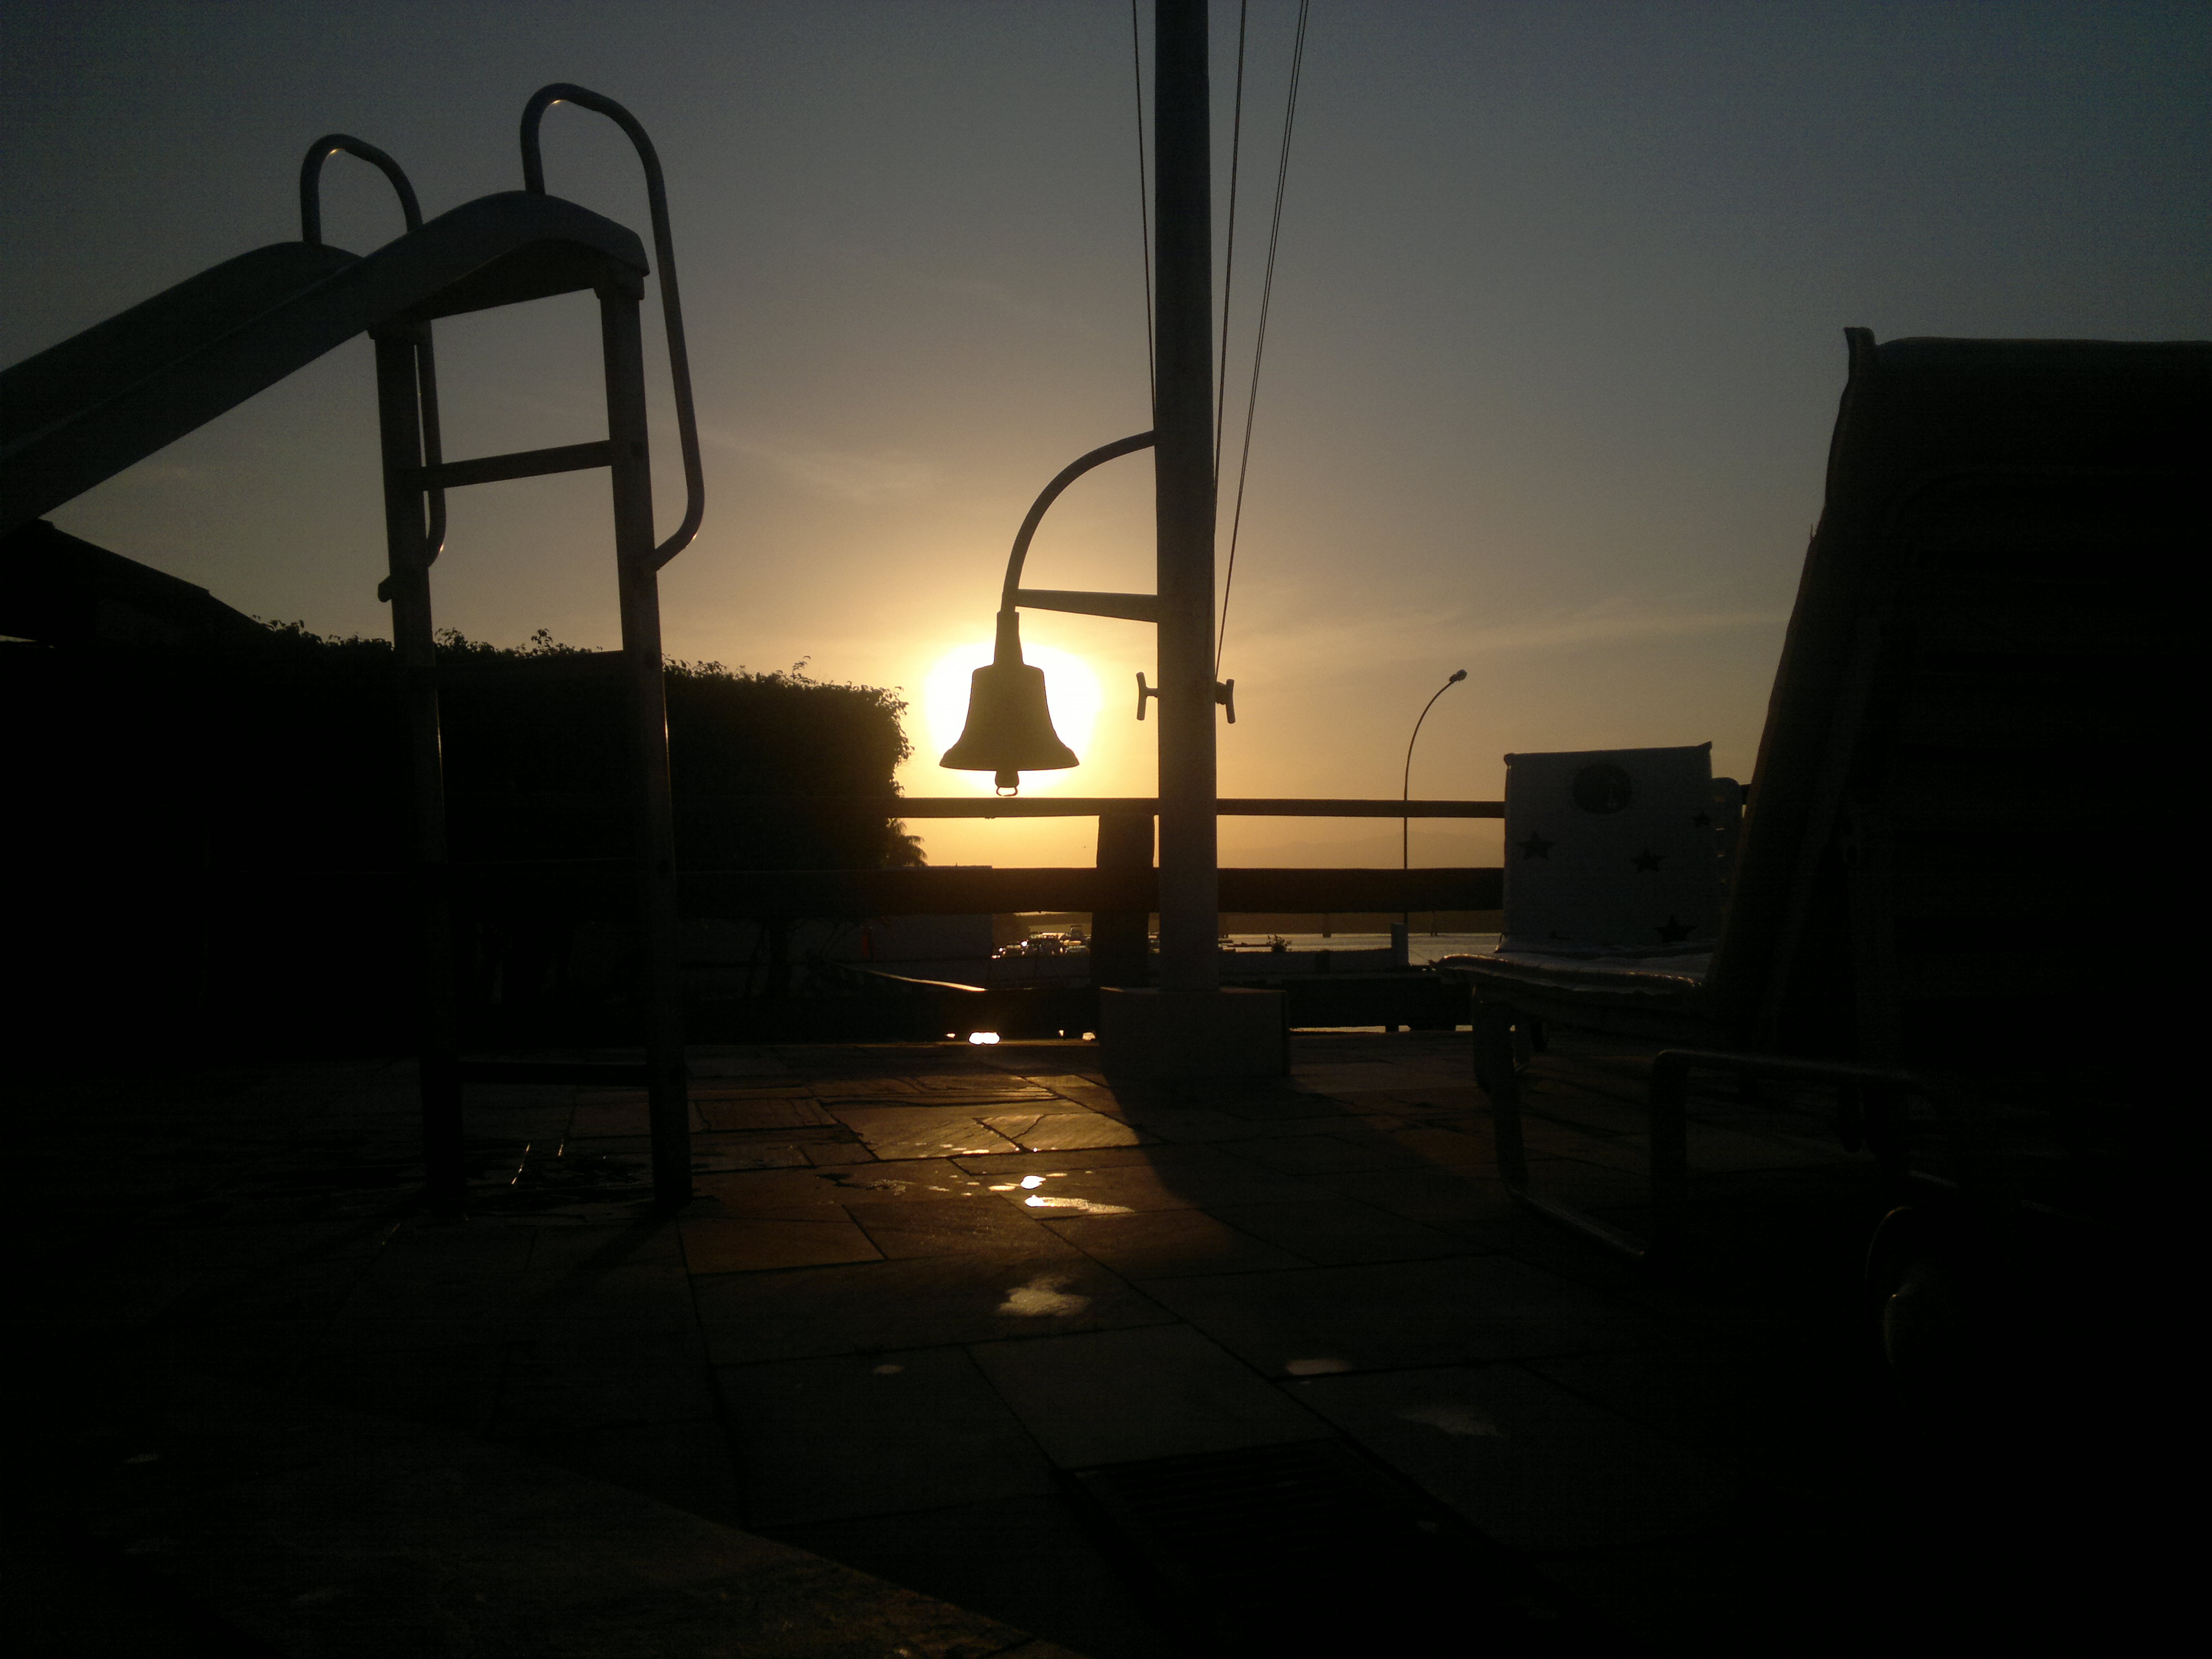
sun, sunlight, evening, dusk, sunset, morning, iron, sunrise, shade, dawn, heat